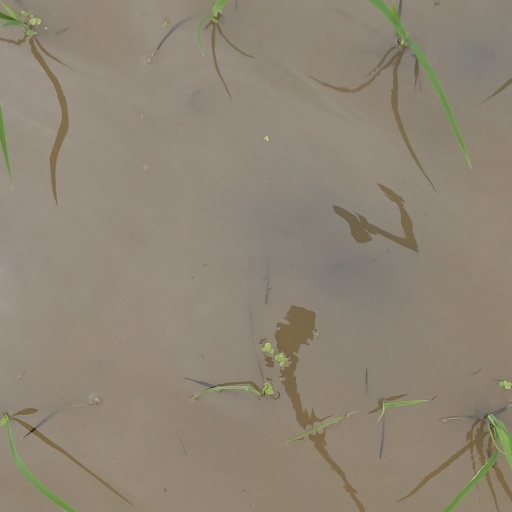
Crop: rice